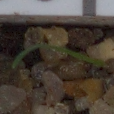
Label: loose_silkybent